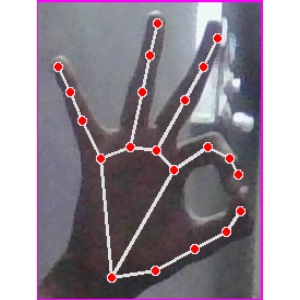
अक्षर: ण